Leigh Griffiths

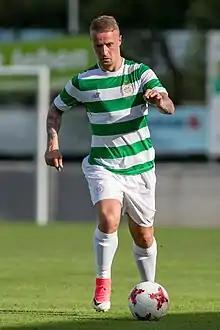
Griffiths playing for Celtic in 2017

Leigh Griffiths (born 20 August 1990) is a Scottish professional footballer who plays as a striker for Australian club Stirling Macedonia and recently played for Mandurah City, as well as being part of the coaching staff.